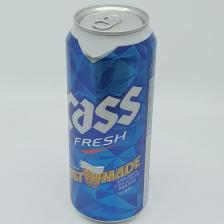
Label: cans